Answer in natural language. Considering the relative positions, is framed landscape photograph with black wood frame (highlighted by a green box) above or below white wooden chair with metal legs (highlighted by a red box)? Choose between the following options: above or below
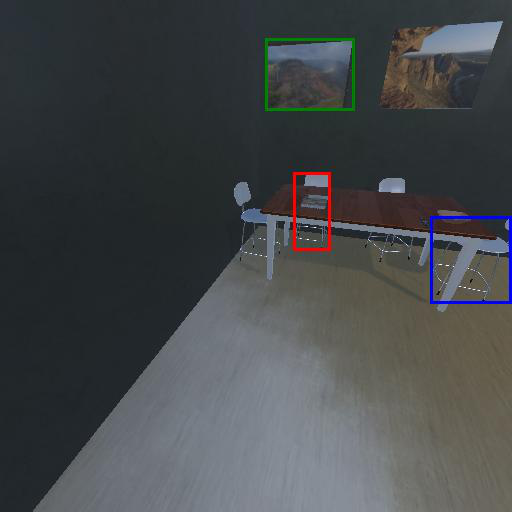
<answer>above</answer>